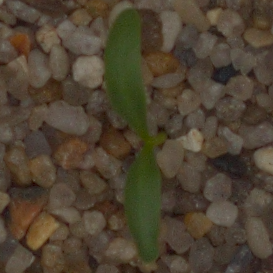
Label: sugar_beet